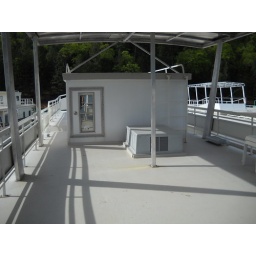
Penthouse has roof door access and ladder in cabin